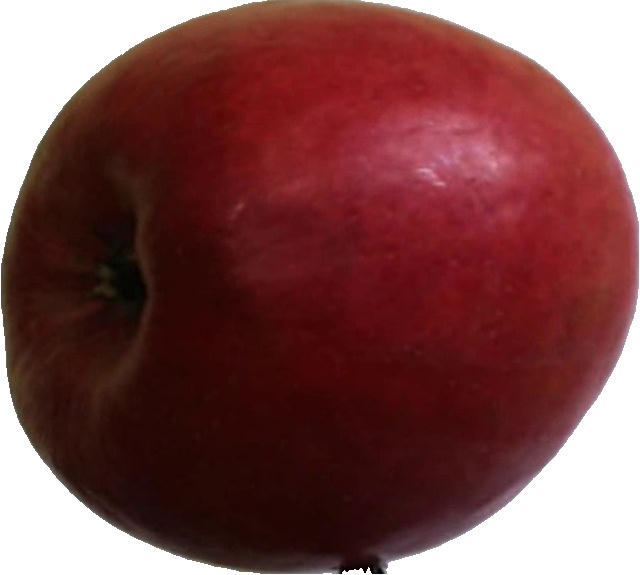
Label: apple_crimson_snow_1